Electric motorsport

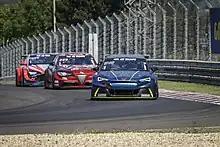
Cupra #010 (Blomqvist) leads Giulia #025 (Filippi) and Veloster #005 (Michelisz) at the Hungaroring in Round 2 of the 2022 ETCR season

"Formula E" is the highest class of competition for electrically powered single-seater racing cars. The series was conceived in 2012, and the inaugural championship started in Beijing in September 2014.